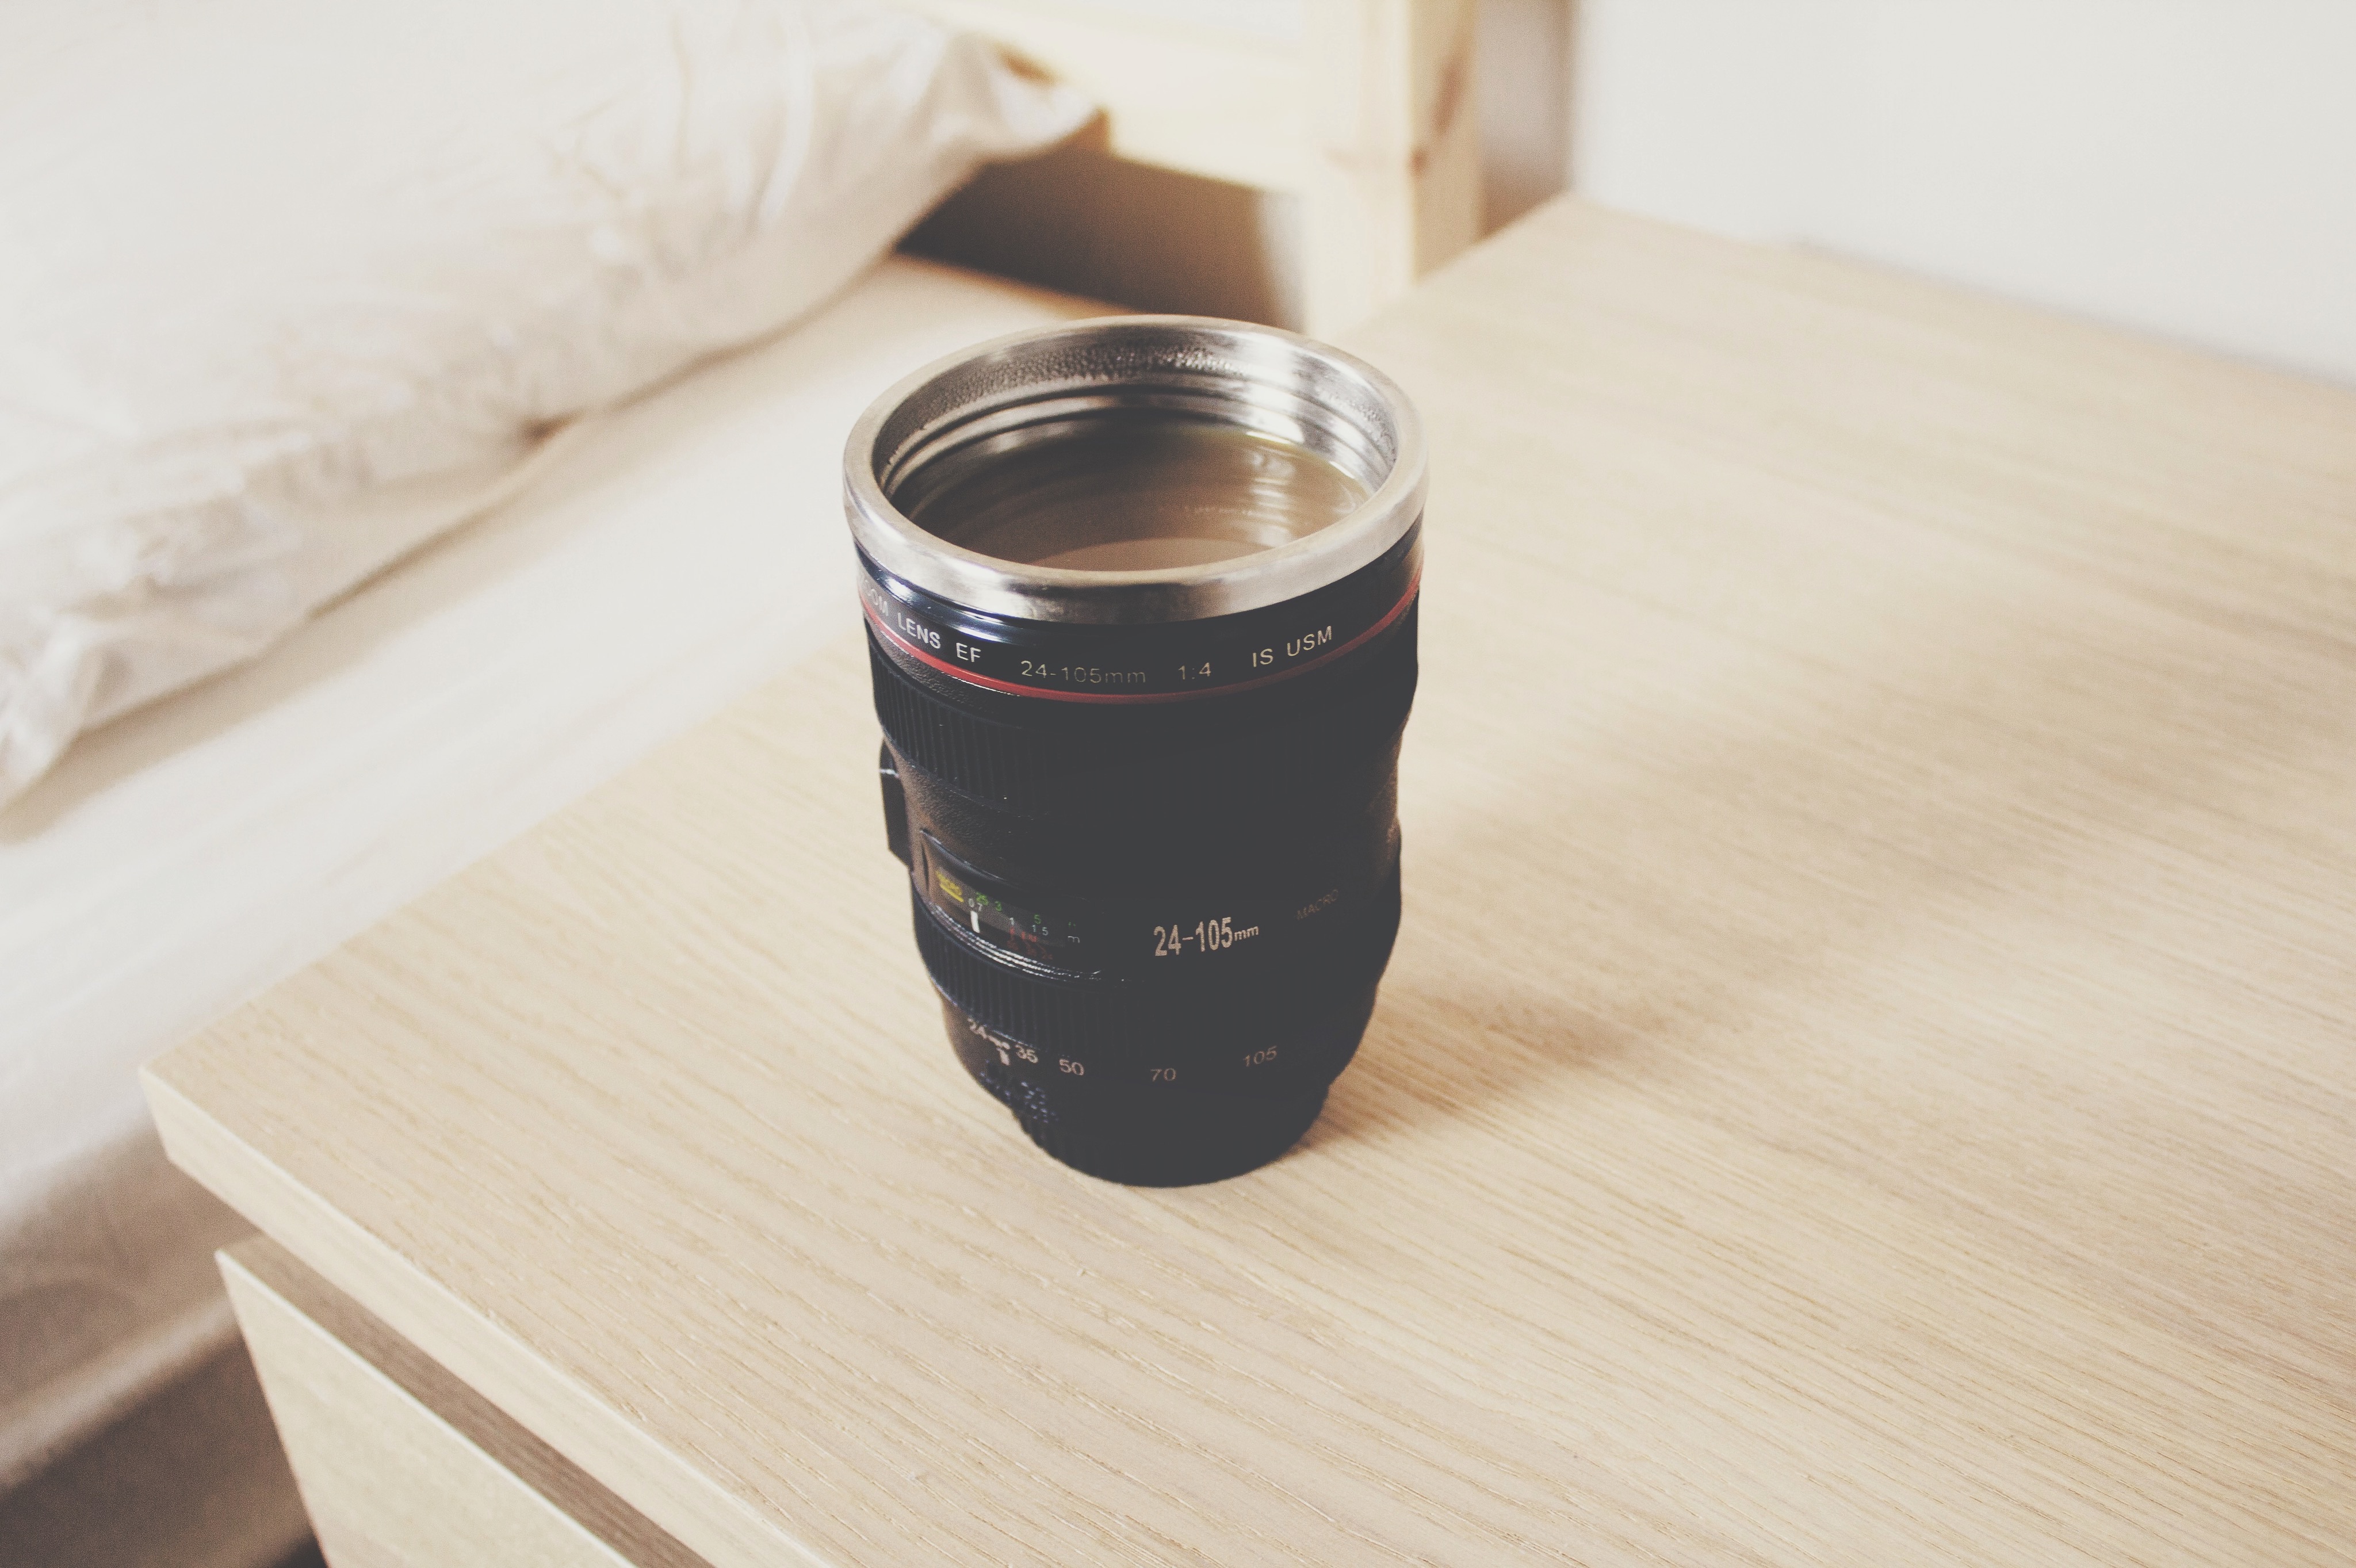
coffee, wood, cup, drink, espresso, coffee cup, product, design, man made object, drinkware